Salmon

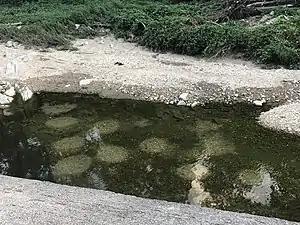
Redds on riverbed

To lay her roe, the female salmon uses her tail (caudal fin), to create a low-pressure zone, lifting gravel to be swept downstream, excavating a shallow depression, called a redd. The redd may sometimes contain 5,000 eggs covering . The eggs usually range from orange to red. One or more males approach the female in her redd, depositing sperm, or milt, over the roe. The female then covers the eggs by disturbing the gravel at the upstream edge of the depression before moving on to make another redd. The female may make as many as seven redds before her supply of eggs is exhausted.